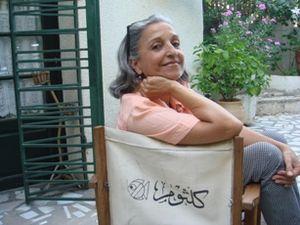
BORNAZ Kalthoum
Kalthoum Bornaz, née le 24 août 1945 à Tunis et morte le 3 septembre 2016 à Ben Arous, est une réalisatrice, scénariste et productrice de cinéma tunisienne.
L'expression « cinéma africain » désigne les films et la production cinématographique associés aux pays d'Afrique, de l'Afrique du Nord à l'Afrique du Sud en passant par toute l'Afrique subsaharienne et Madagascar.